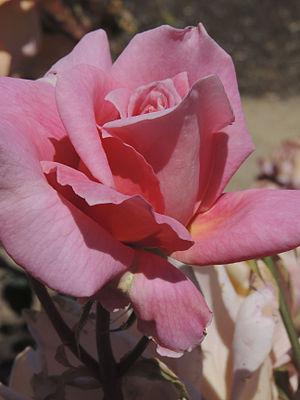
Samuel McGredy est un nom faisant référence à quatre générations de pépiniéristes et obtenteurs nord-irlandais de roses. Samuel McGredy Iᵉʳ est le fondateur de la pépinière en 1880. Samuel McGredy II met l'accent sur la culture de roses en 1895. Samuel McGredy III en prend la direction en 1926 et donne des noms de roses d'après les membres de sa famille. Samuel McGredy IV installe ses affaires en Nouvelle-Zélande en 1972, afin d'échapper au conflit nord-irlandais, et s'oriente vers la culture de floribundas, d'hybrides de thé et de grandifloras, dont il obtient 'Paddy Stephens', 'New Zealand', et 'Kathryn McGredy'.